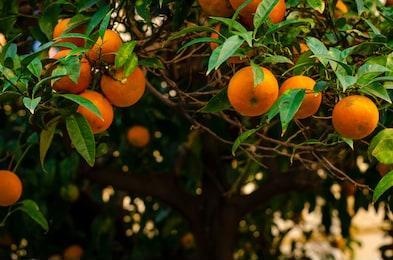
Label: mandarine